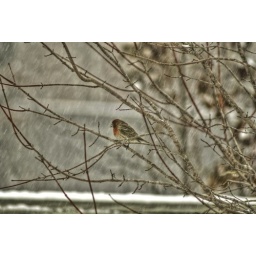
a house finch perches in the maple tree waiting for a spot to open up in the feeders.